Maffeo Vallaresso

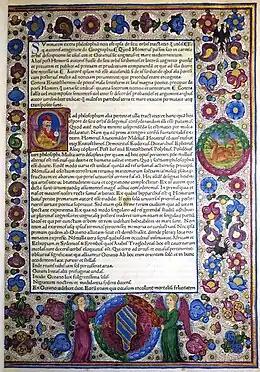
First page of Vallaresso's deluxe copy of the 1469 Roman edition of Strabo's "Geographica" by Konrad Sweynheim and Arnold Pannartz. The initial contains a depiction of Strabo, while Vallaresso's coat of arms and monogram (MV) appear in the bottom margin.

Maffeo Vallaresso or Valaresso (1415–1494) was a Venetian patrician, Renaissance humanist and prelate who served as the archbishop of Zadar (Zara) from 1450 until his death. A doctor in canon law and a collector of Greek and Latin manuscripts, he tried unsuccessfully on at least four occasions to be transferred to a more prestigious see.